Patria disaster

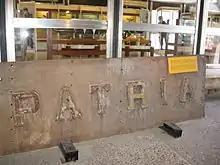
A nameplate preserved from "Patria"

A bitter debate over the correctness of the operation raged in secret within the Zionist leadership. The decision had been made by an activist faction, without consulting more moderate members according to normal procedure, and this caused serious internal divisions that persisted for many years. The bombing was ordered by Moshe Sharett as David Ben-Gurion was away at thetime of the bombing. An effort was made to enshrine the incident as an icon of Zionist determination, but this largely failed. As early as 15 December 1945 Isaac Lofven warned a Mapai meeting against trying to ""sanctify"" the tragedy.